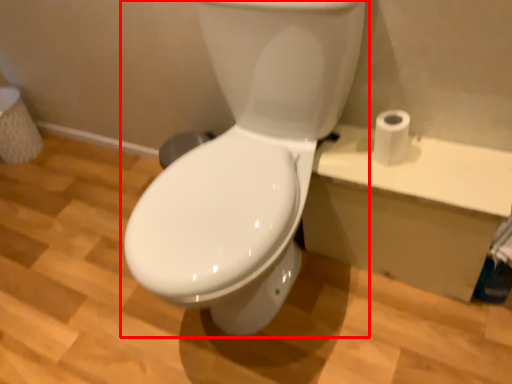
Question: From the image's perspective, what is the correct spatial relationship of toilet (annotated by the red box) in relation to toilet paper? Select from the following
(A) above
(B) below
Answer: B